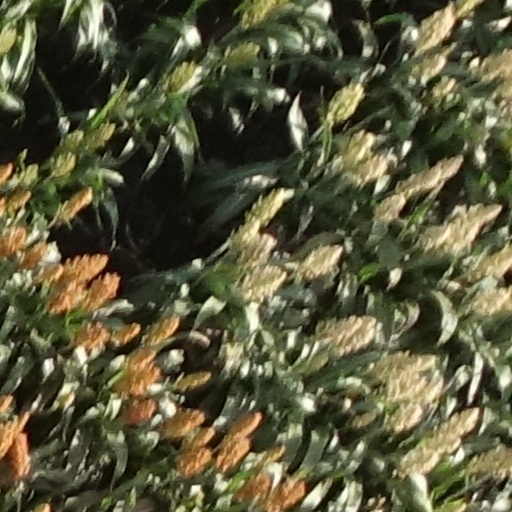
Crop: sorghum